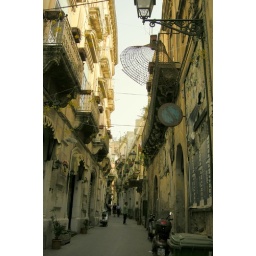
i admit i seem to be spelling syracuse five different ways. sorry.there are marigold flowers hanging in the street drying.